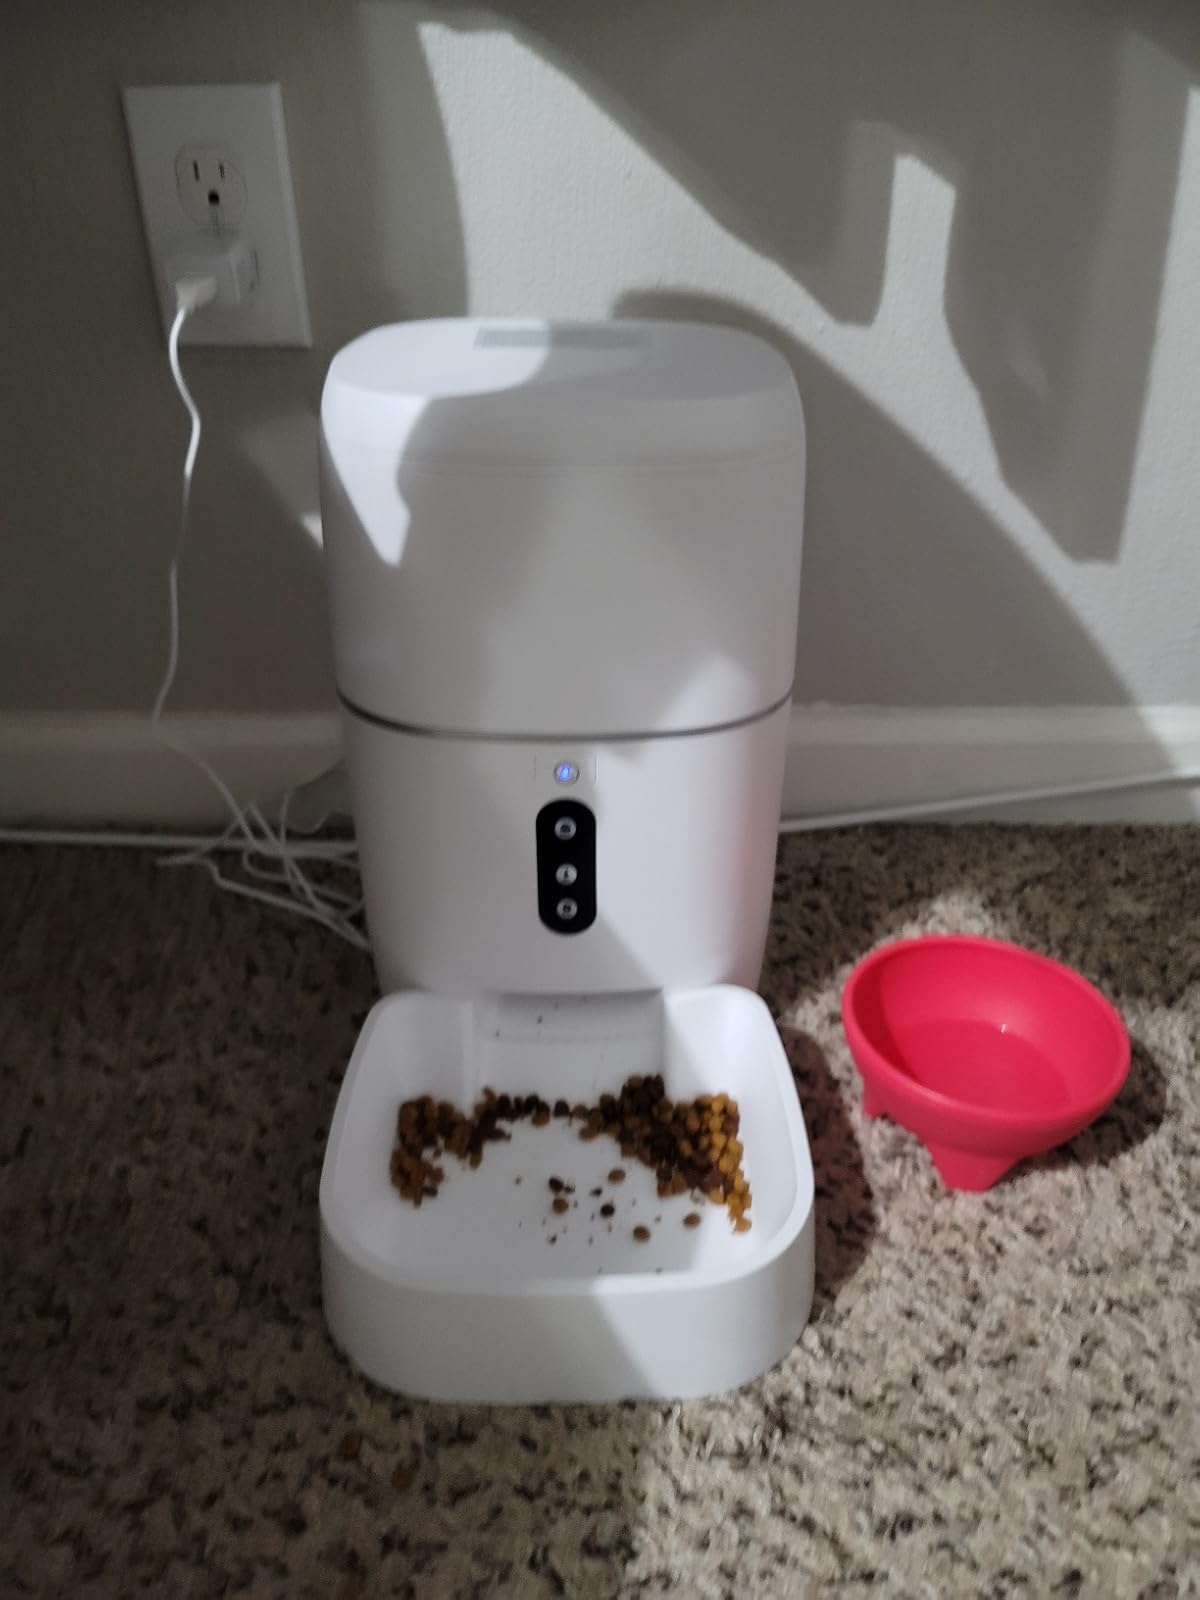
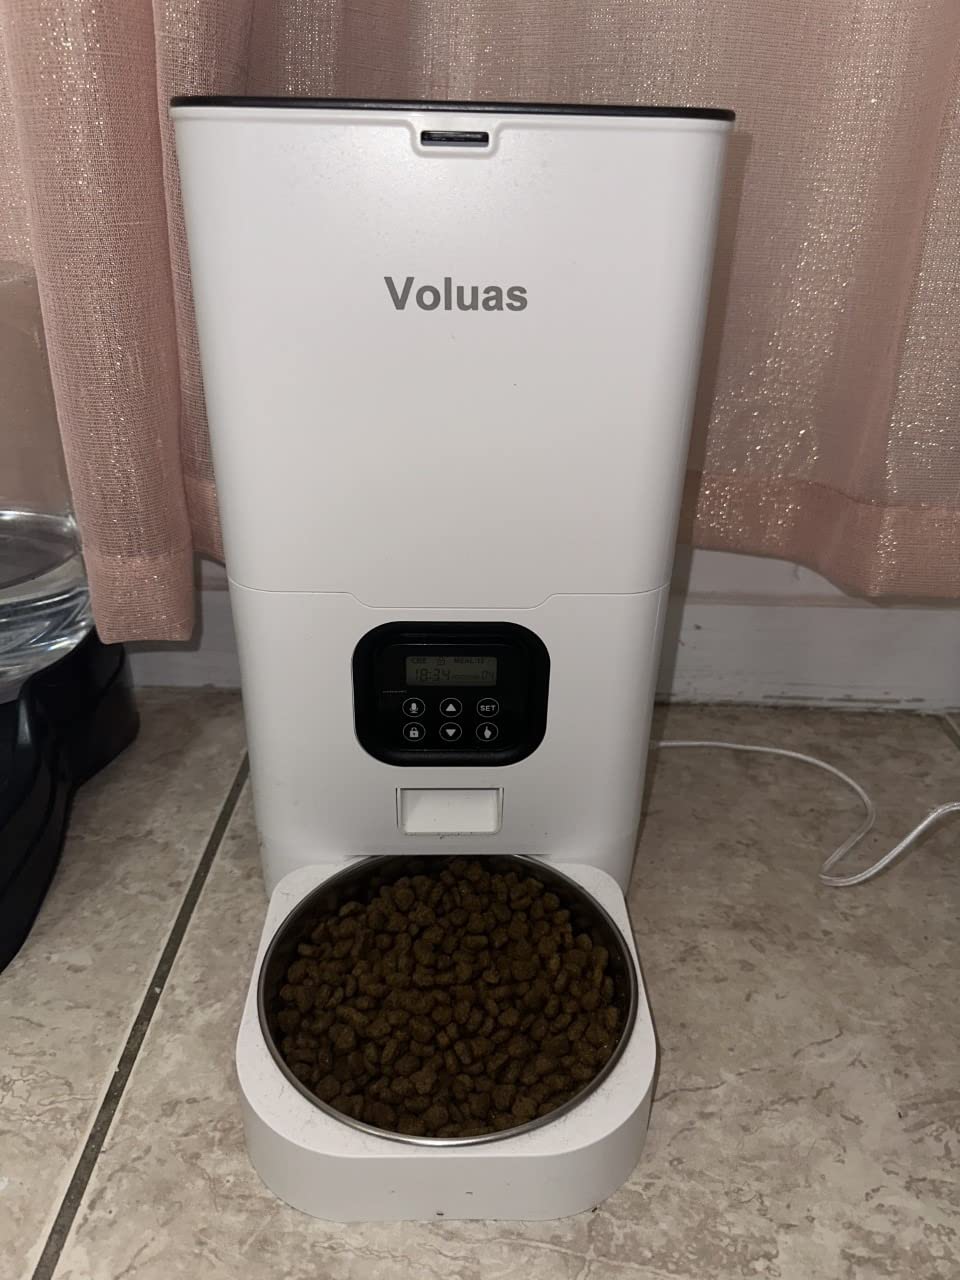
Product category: items_feeder
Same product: no